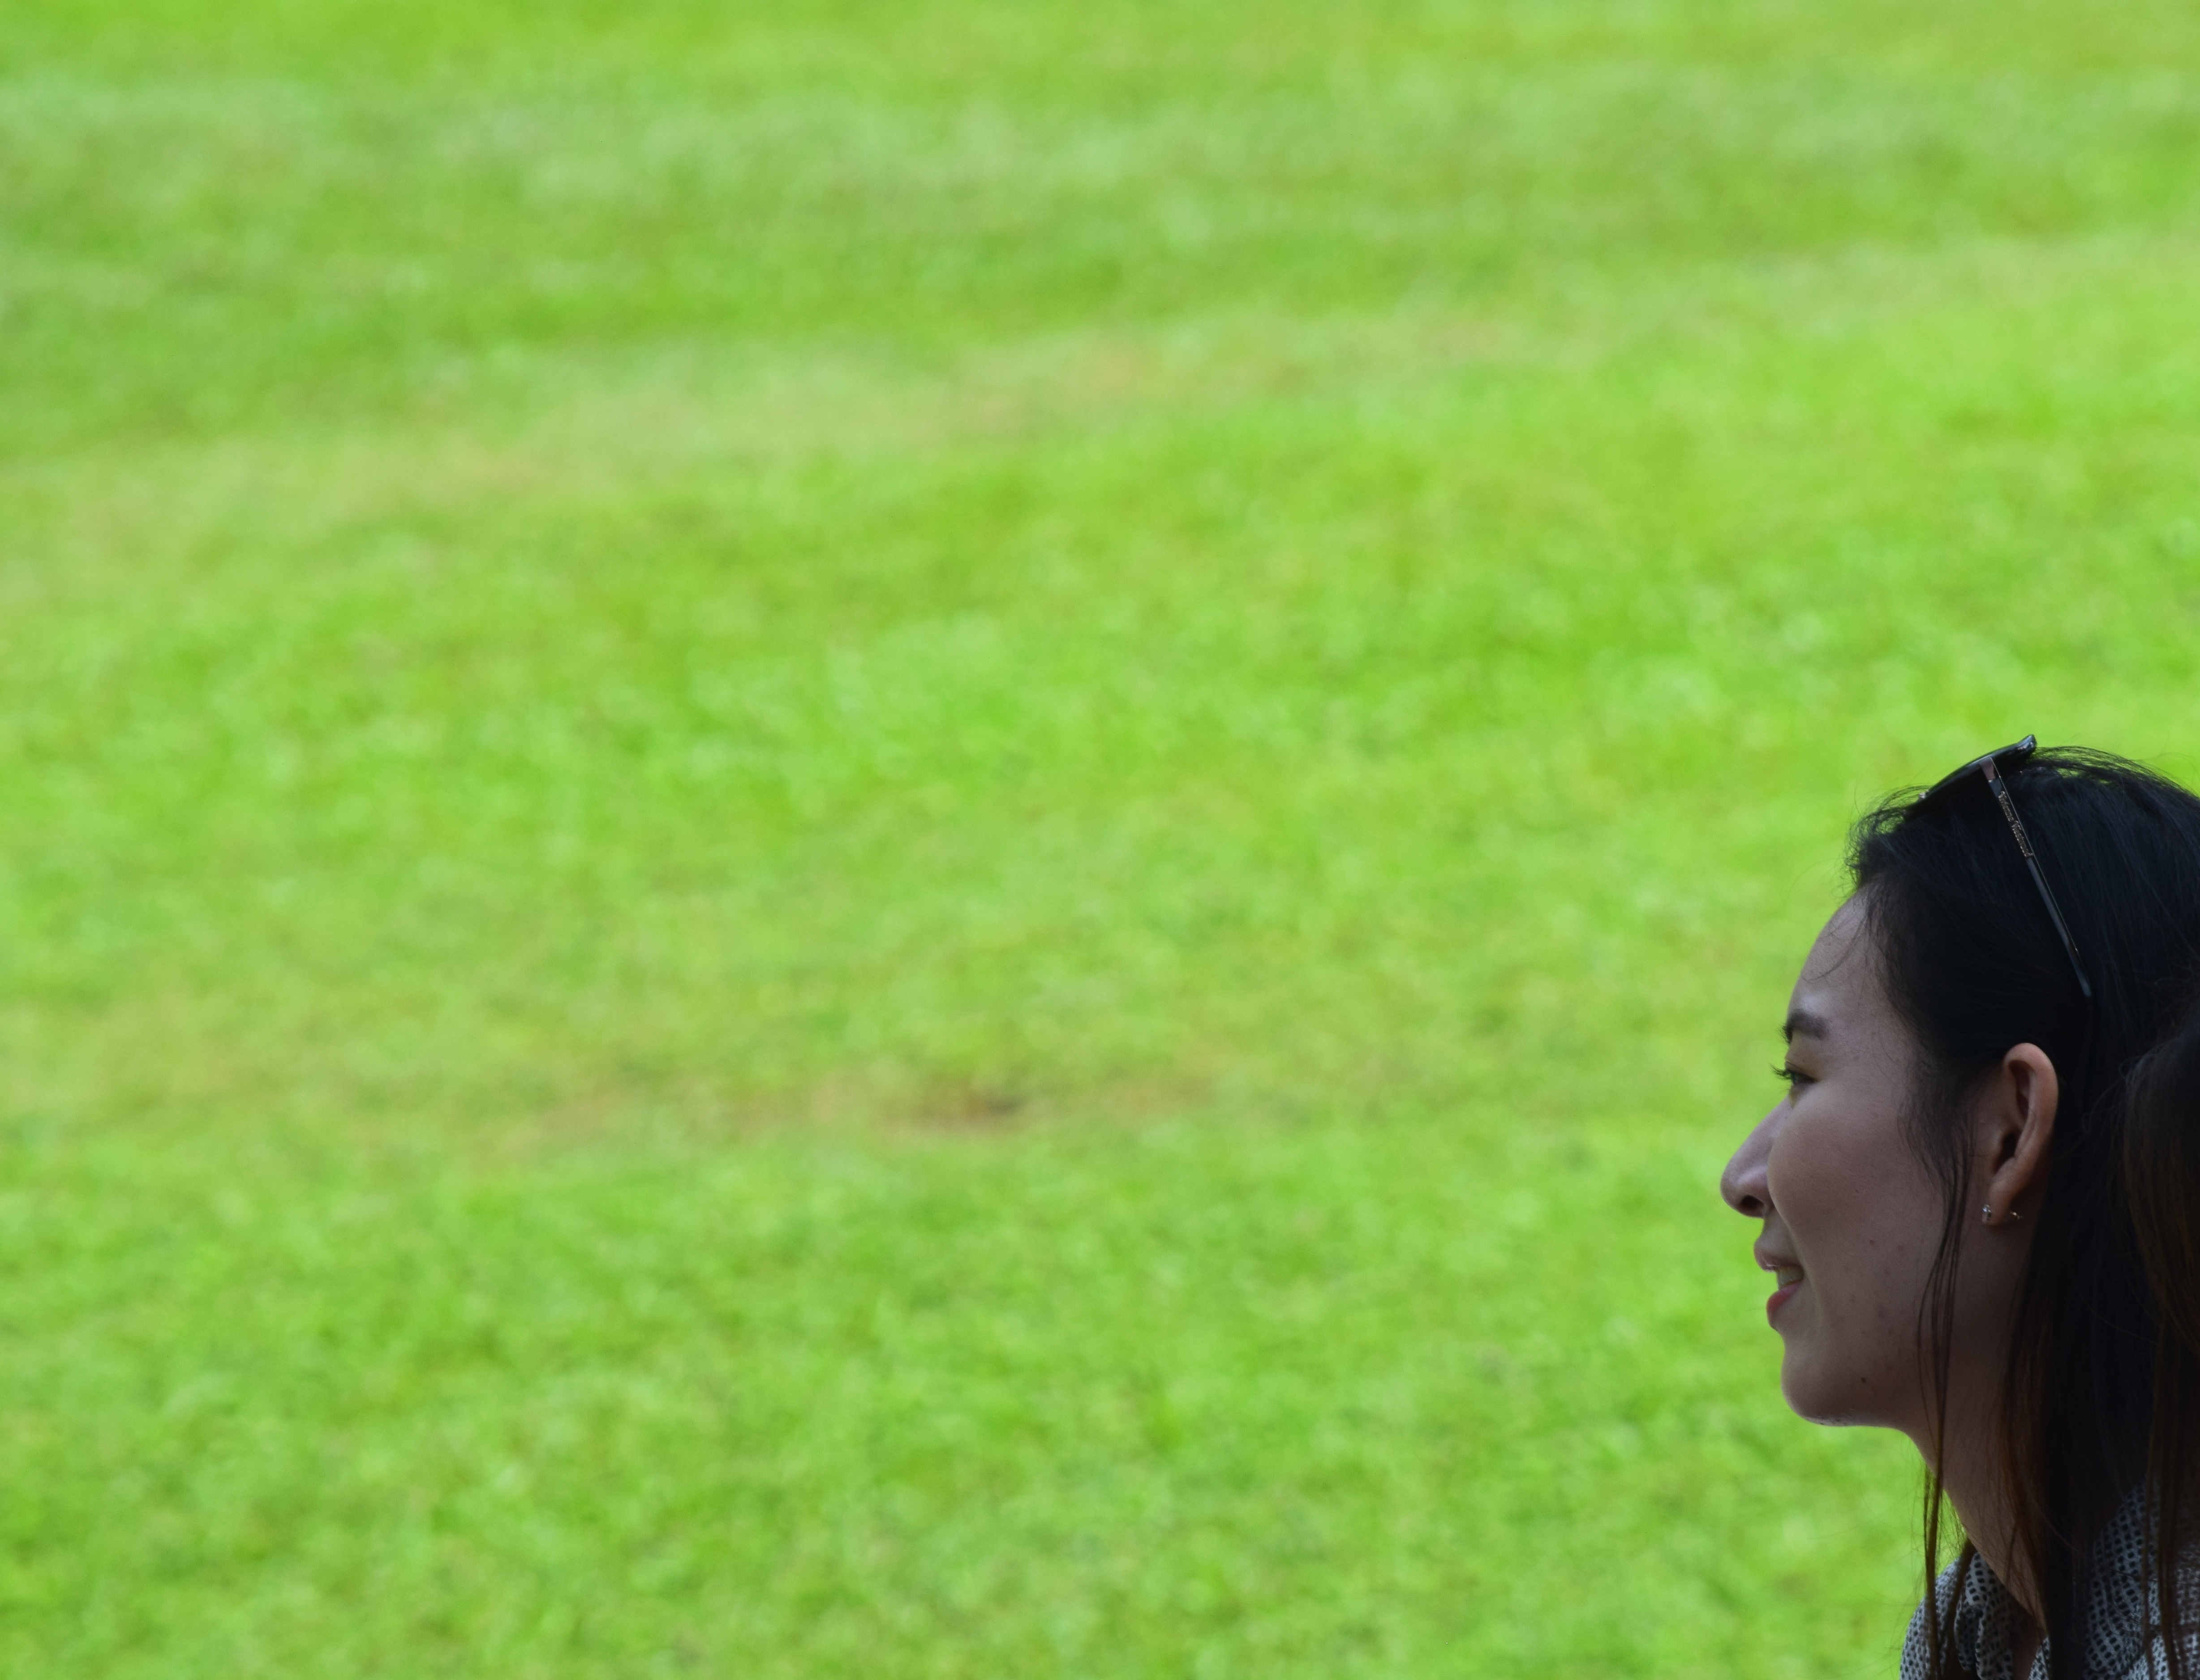
grass, field, lawn, meadow, green, grassland